Lancia Delta

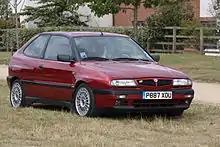
1996–97 Lancia δ HPE 2.0 HF

Despite a three-door had been rumoured since 1991, until 1995 only a five-door hatchback bodystyle was offered. At the 1995 Geneva Motor Show the three-door was introduced, christened "HPE"—a denomination that had previously been used for a shooting brake variant of the Lancia Beta, and standing for "high performance executive". At first the HPE was only available with the three top engines: 2.0 16v, 1.9 turbodiesel and 2.0 16v turbo in HF guise. The three-door bodyshell had entirely redesigned body sides, but retained the roof and rear section of the five-door model; rear wheelarch flares complemented the HF-derived wide front wings and bumper, sported by all HPE versions. This meant the HPE was around wider than a standard Delta, while all other exterior dimensions remained unchanged. Styling differences from the five-door included specific side skirts and a body-colour grille, to which the HPE 2.0 HF added all the accoutrements of the five-door HF and additional air intakes under the headlights.